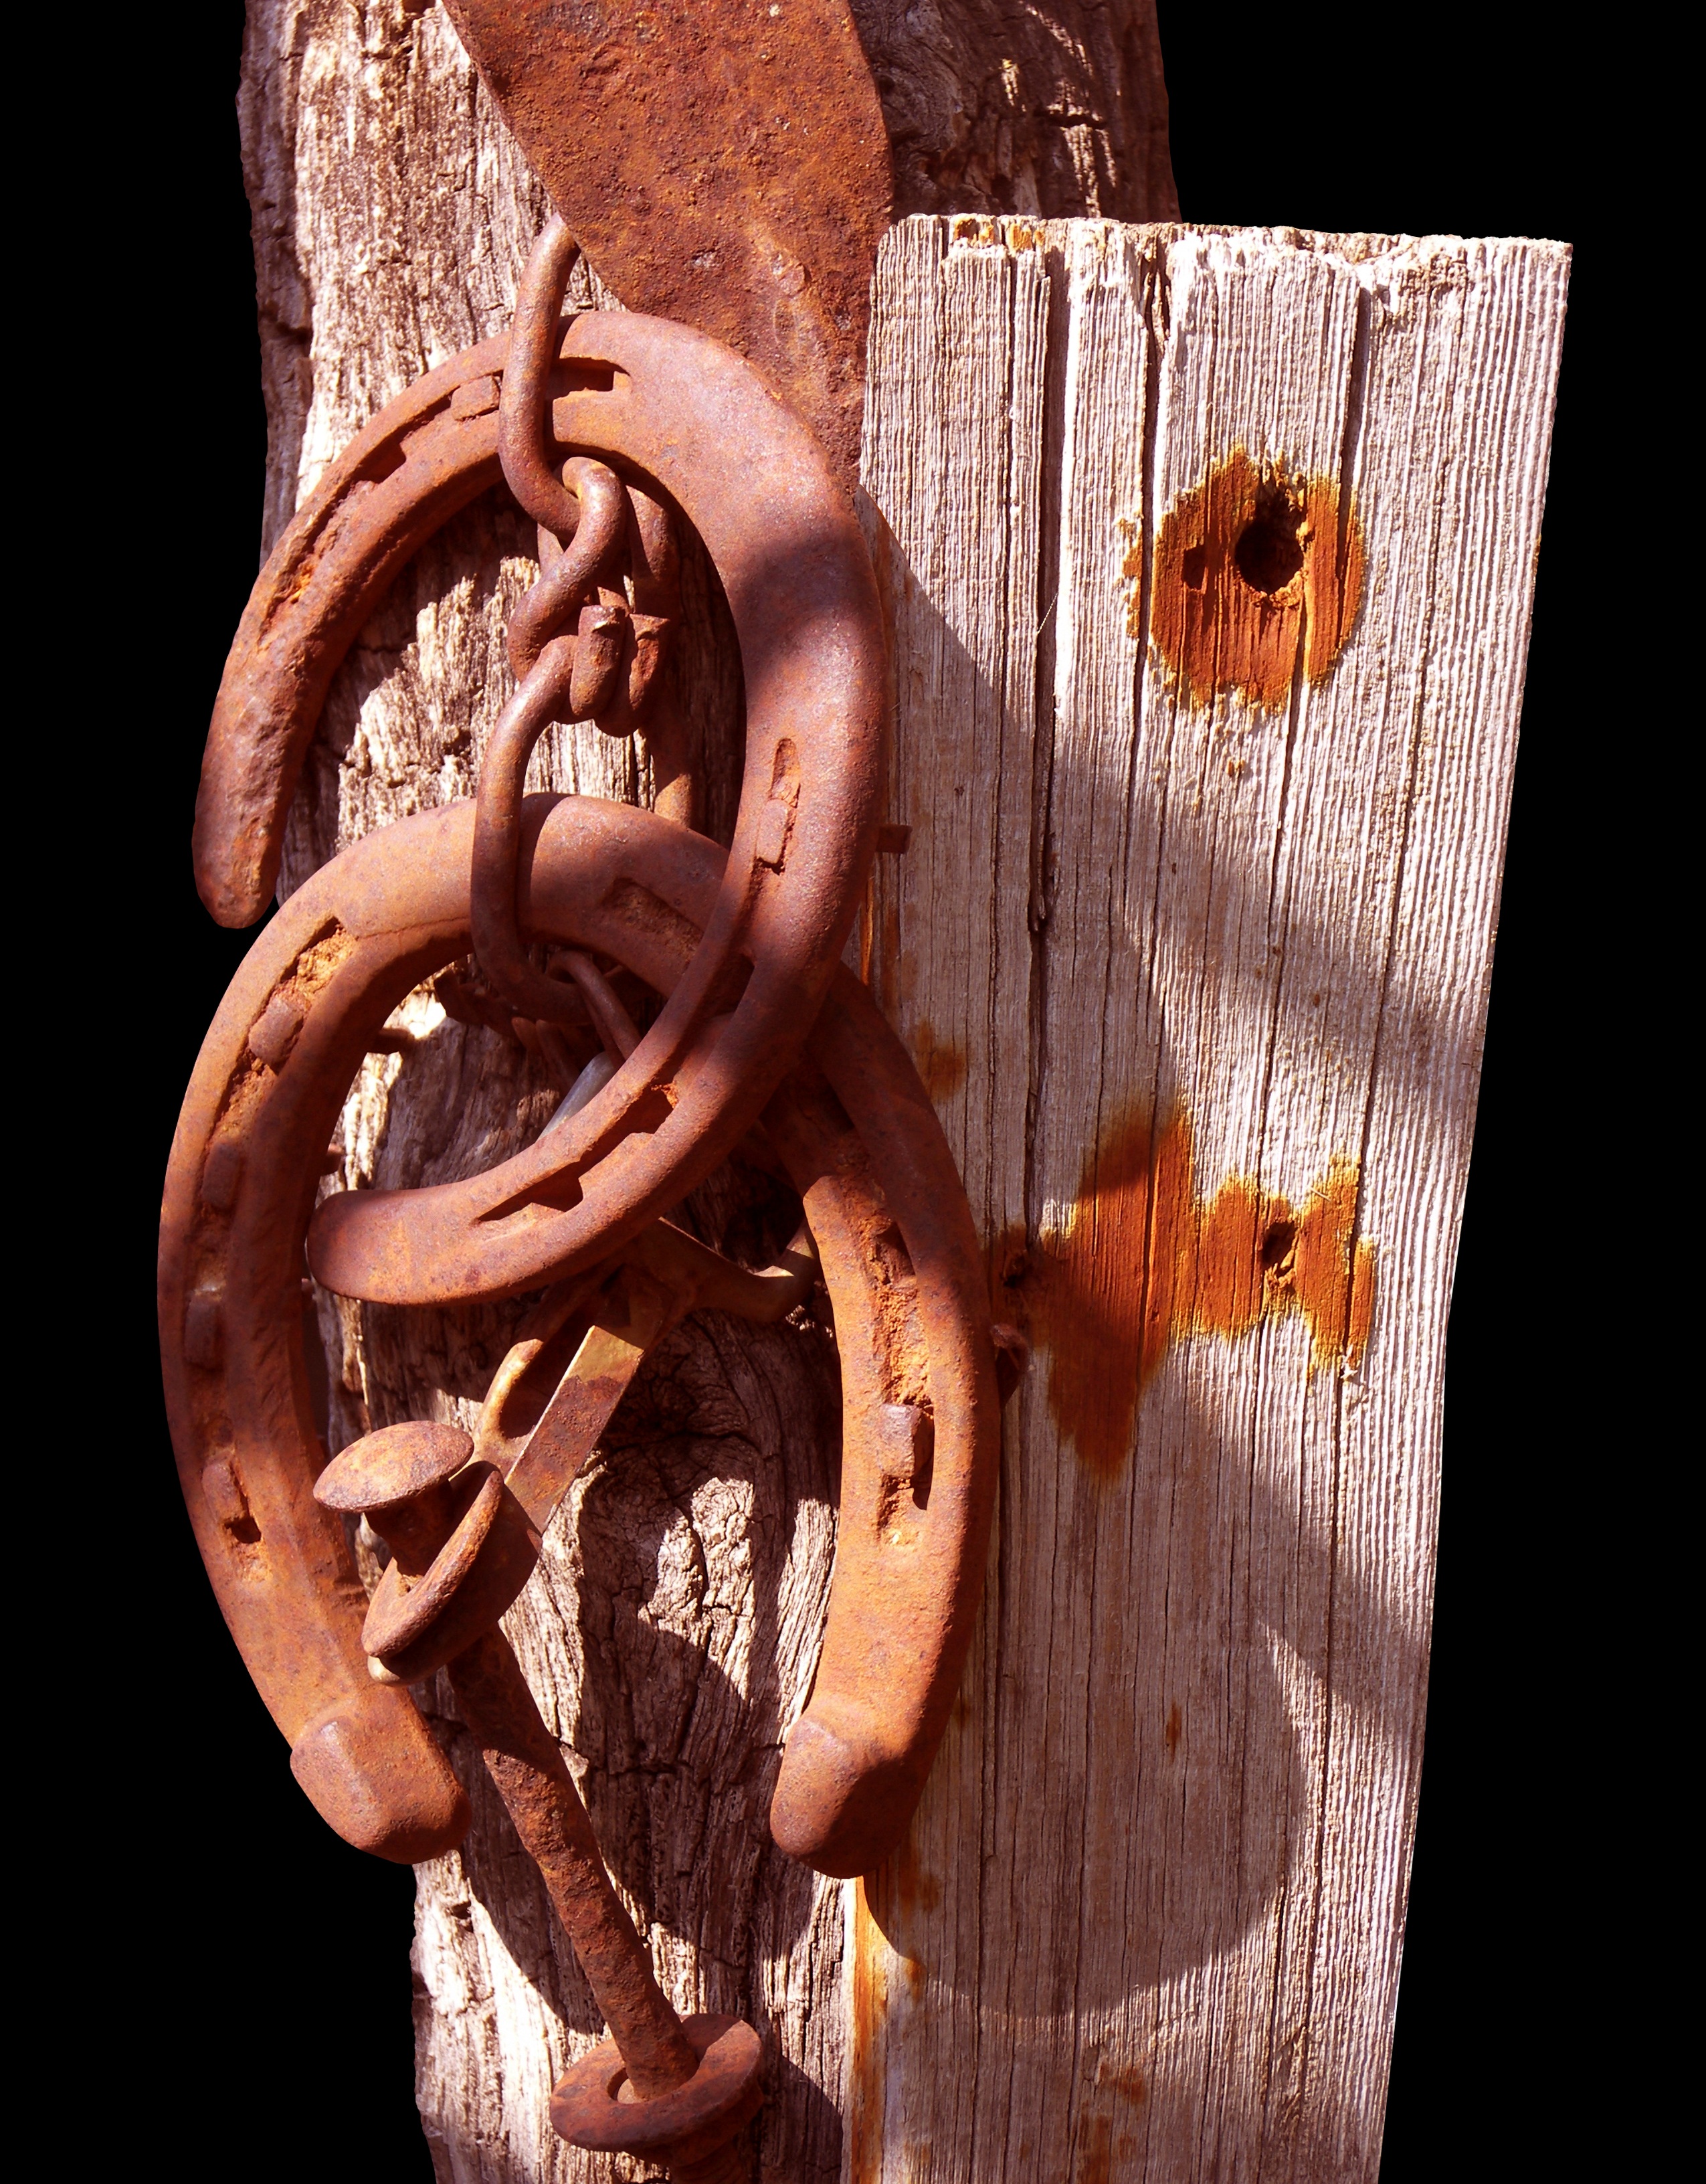
wood, antique, retro, human body, shoes, sculpture, horses, rusty, western, iron, organ, carving, luck, horseshoes